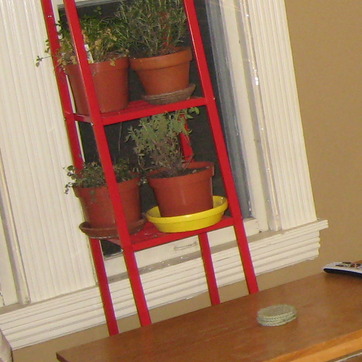
Material: plastic